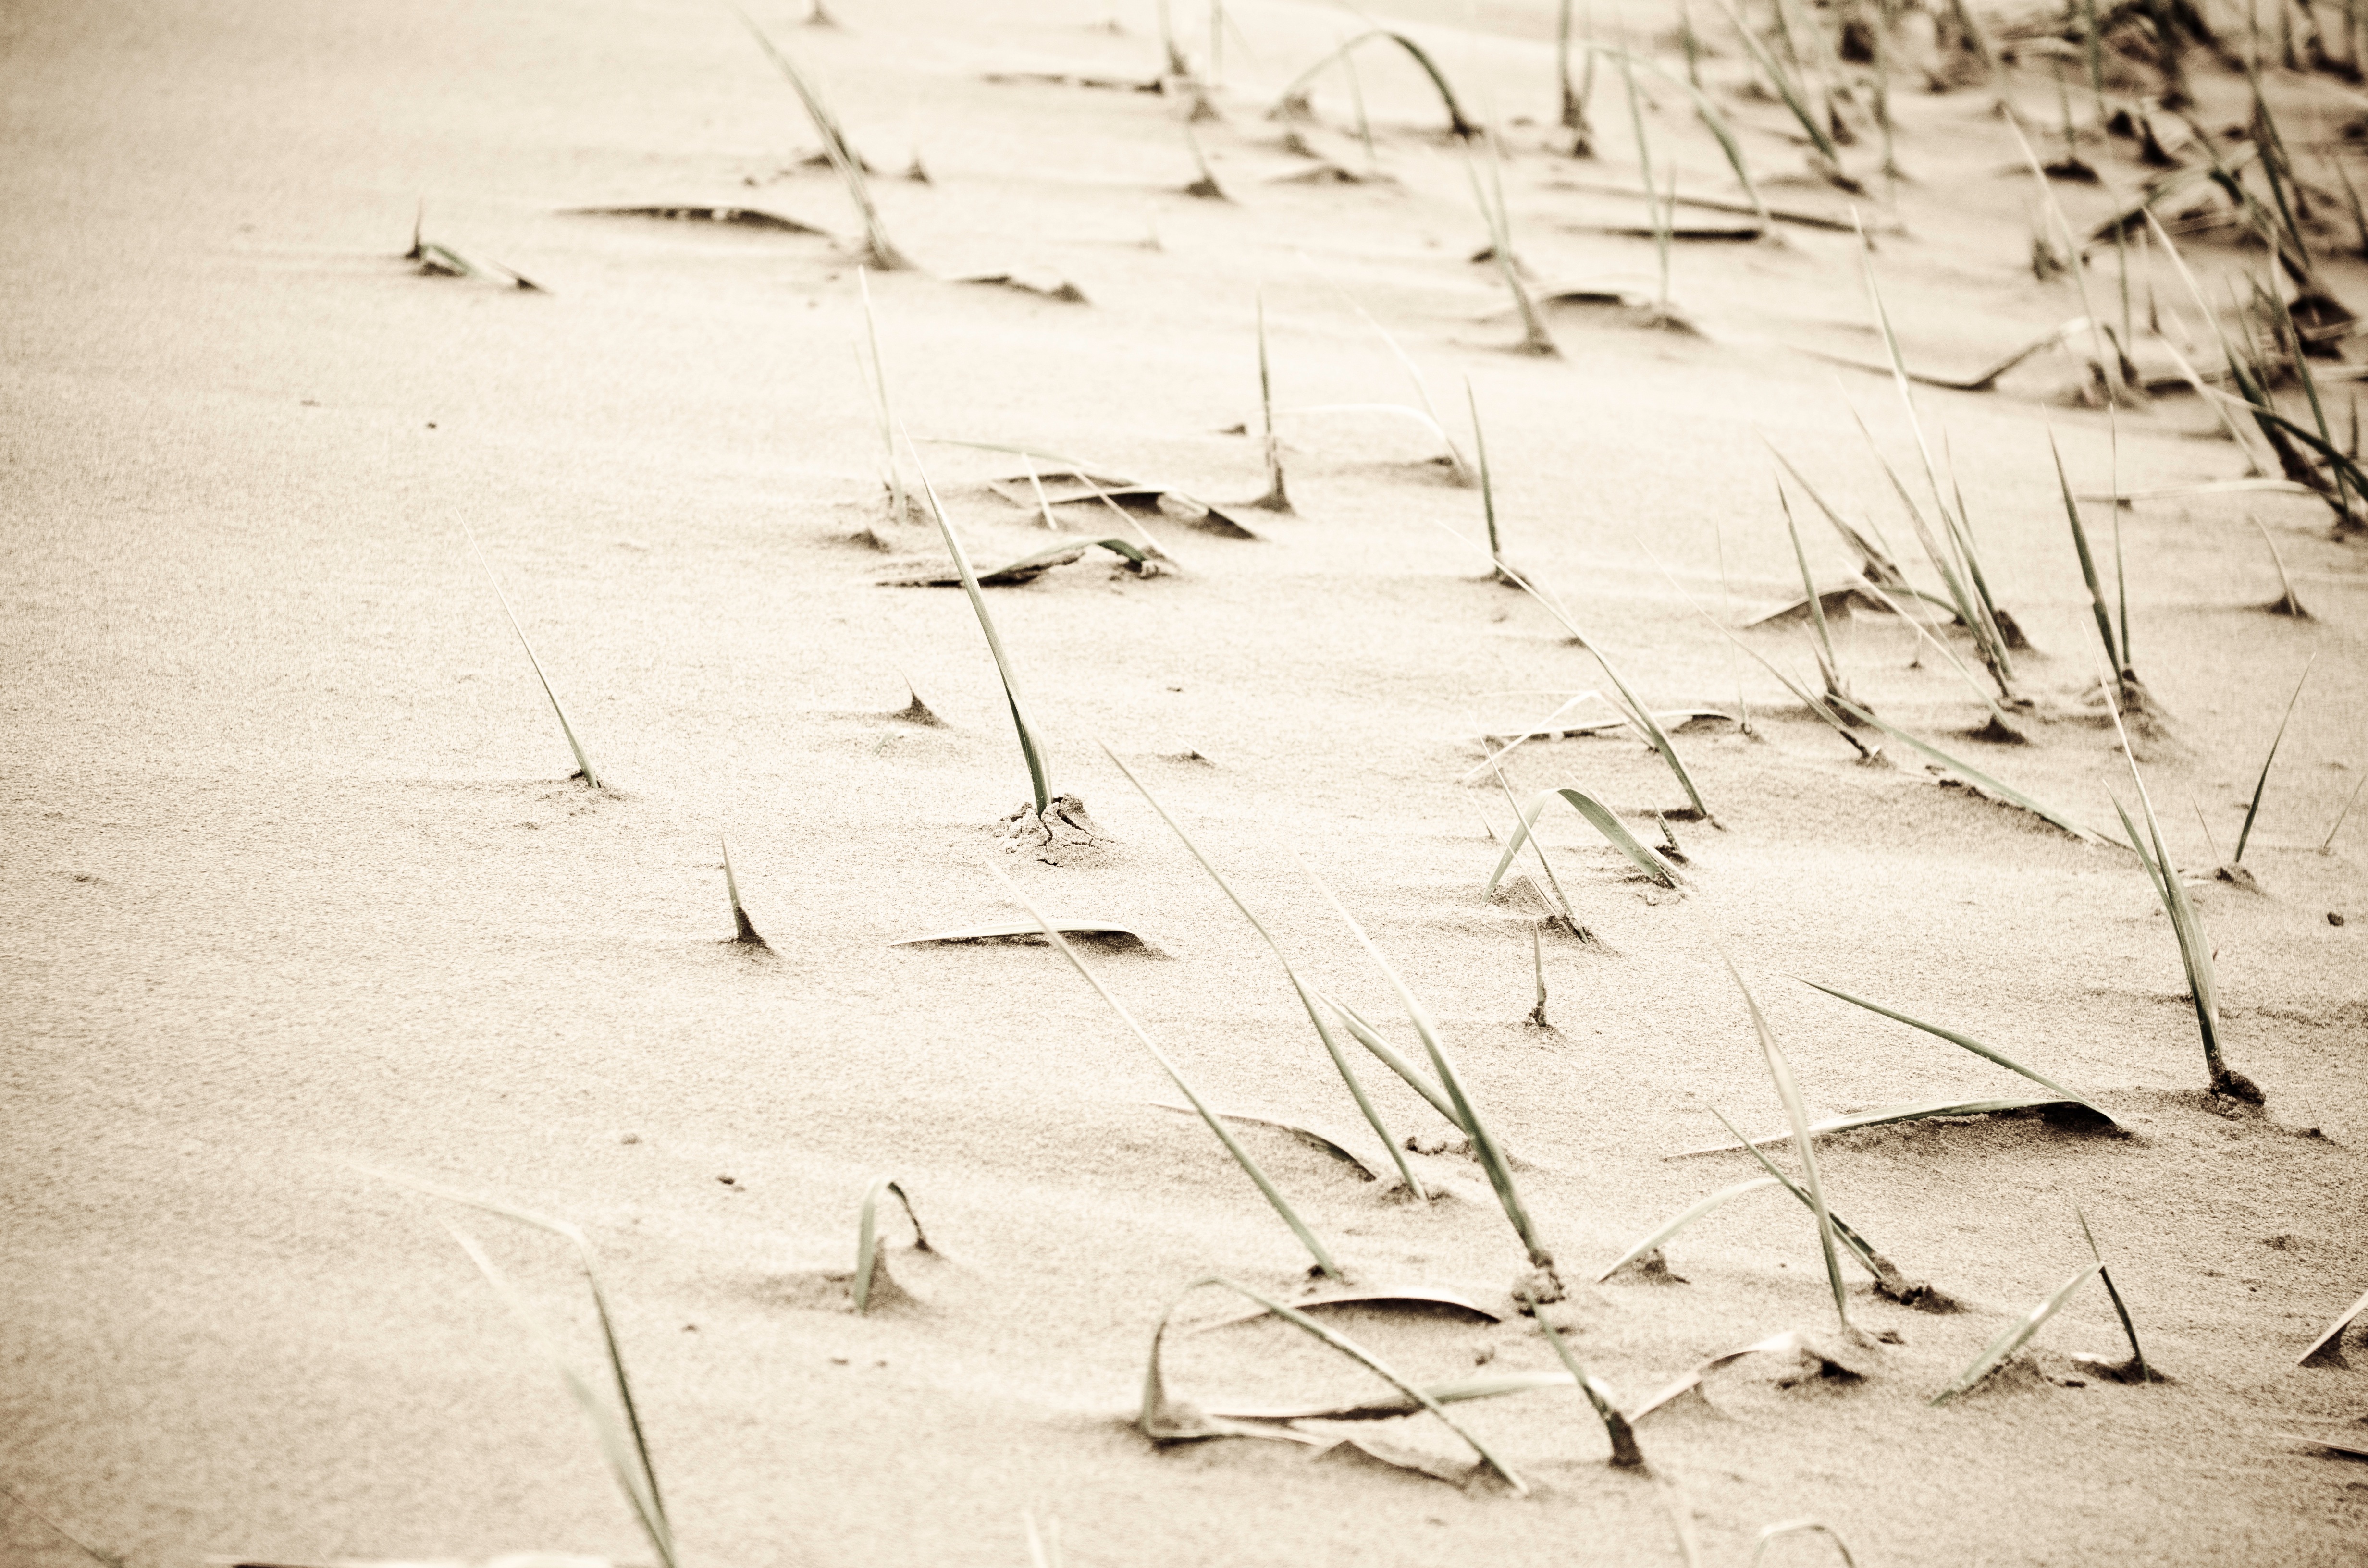
sand, branch, wood, white, sunlight, texture, leaf, wall, line, monochrome, material, sketch, drawing, shape, grass family